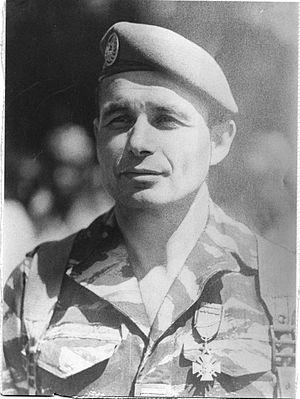
Philippe Erulin est un officier supérieur de l'Armée française, né à Dole le 5 juillet 1932 et mort à Paris le 26 septembre 1979.
Dole est une commune française, siège de la communauté d'agglomération du Grand Dole. Elle se situe dans le département du Jura, en région Bourgogne-Franche-Comté. Dole fait partie de la région culturelle et historique de Franche-Comté, dont elle a été la capitale jusqu'en 1676.